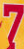
Number: 7